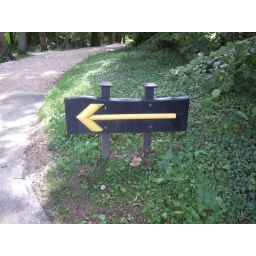
I love yellow arrows.. They r very important to find rigth way; like walking in &amp;quot;Camino de Santiago...